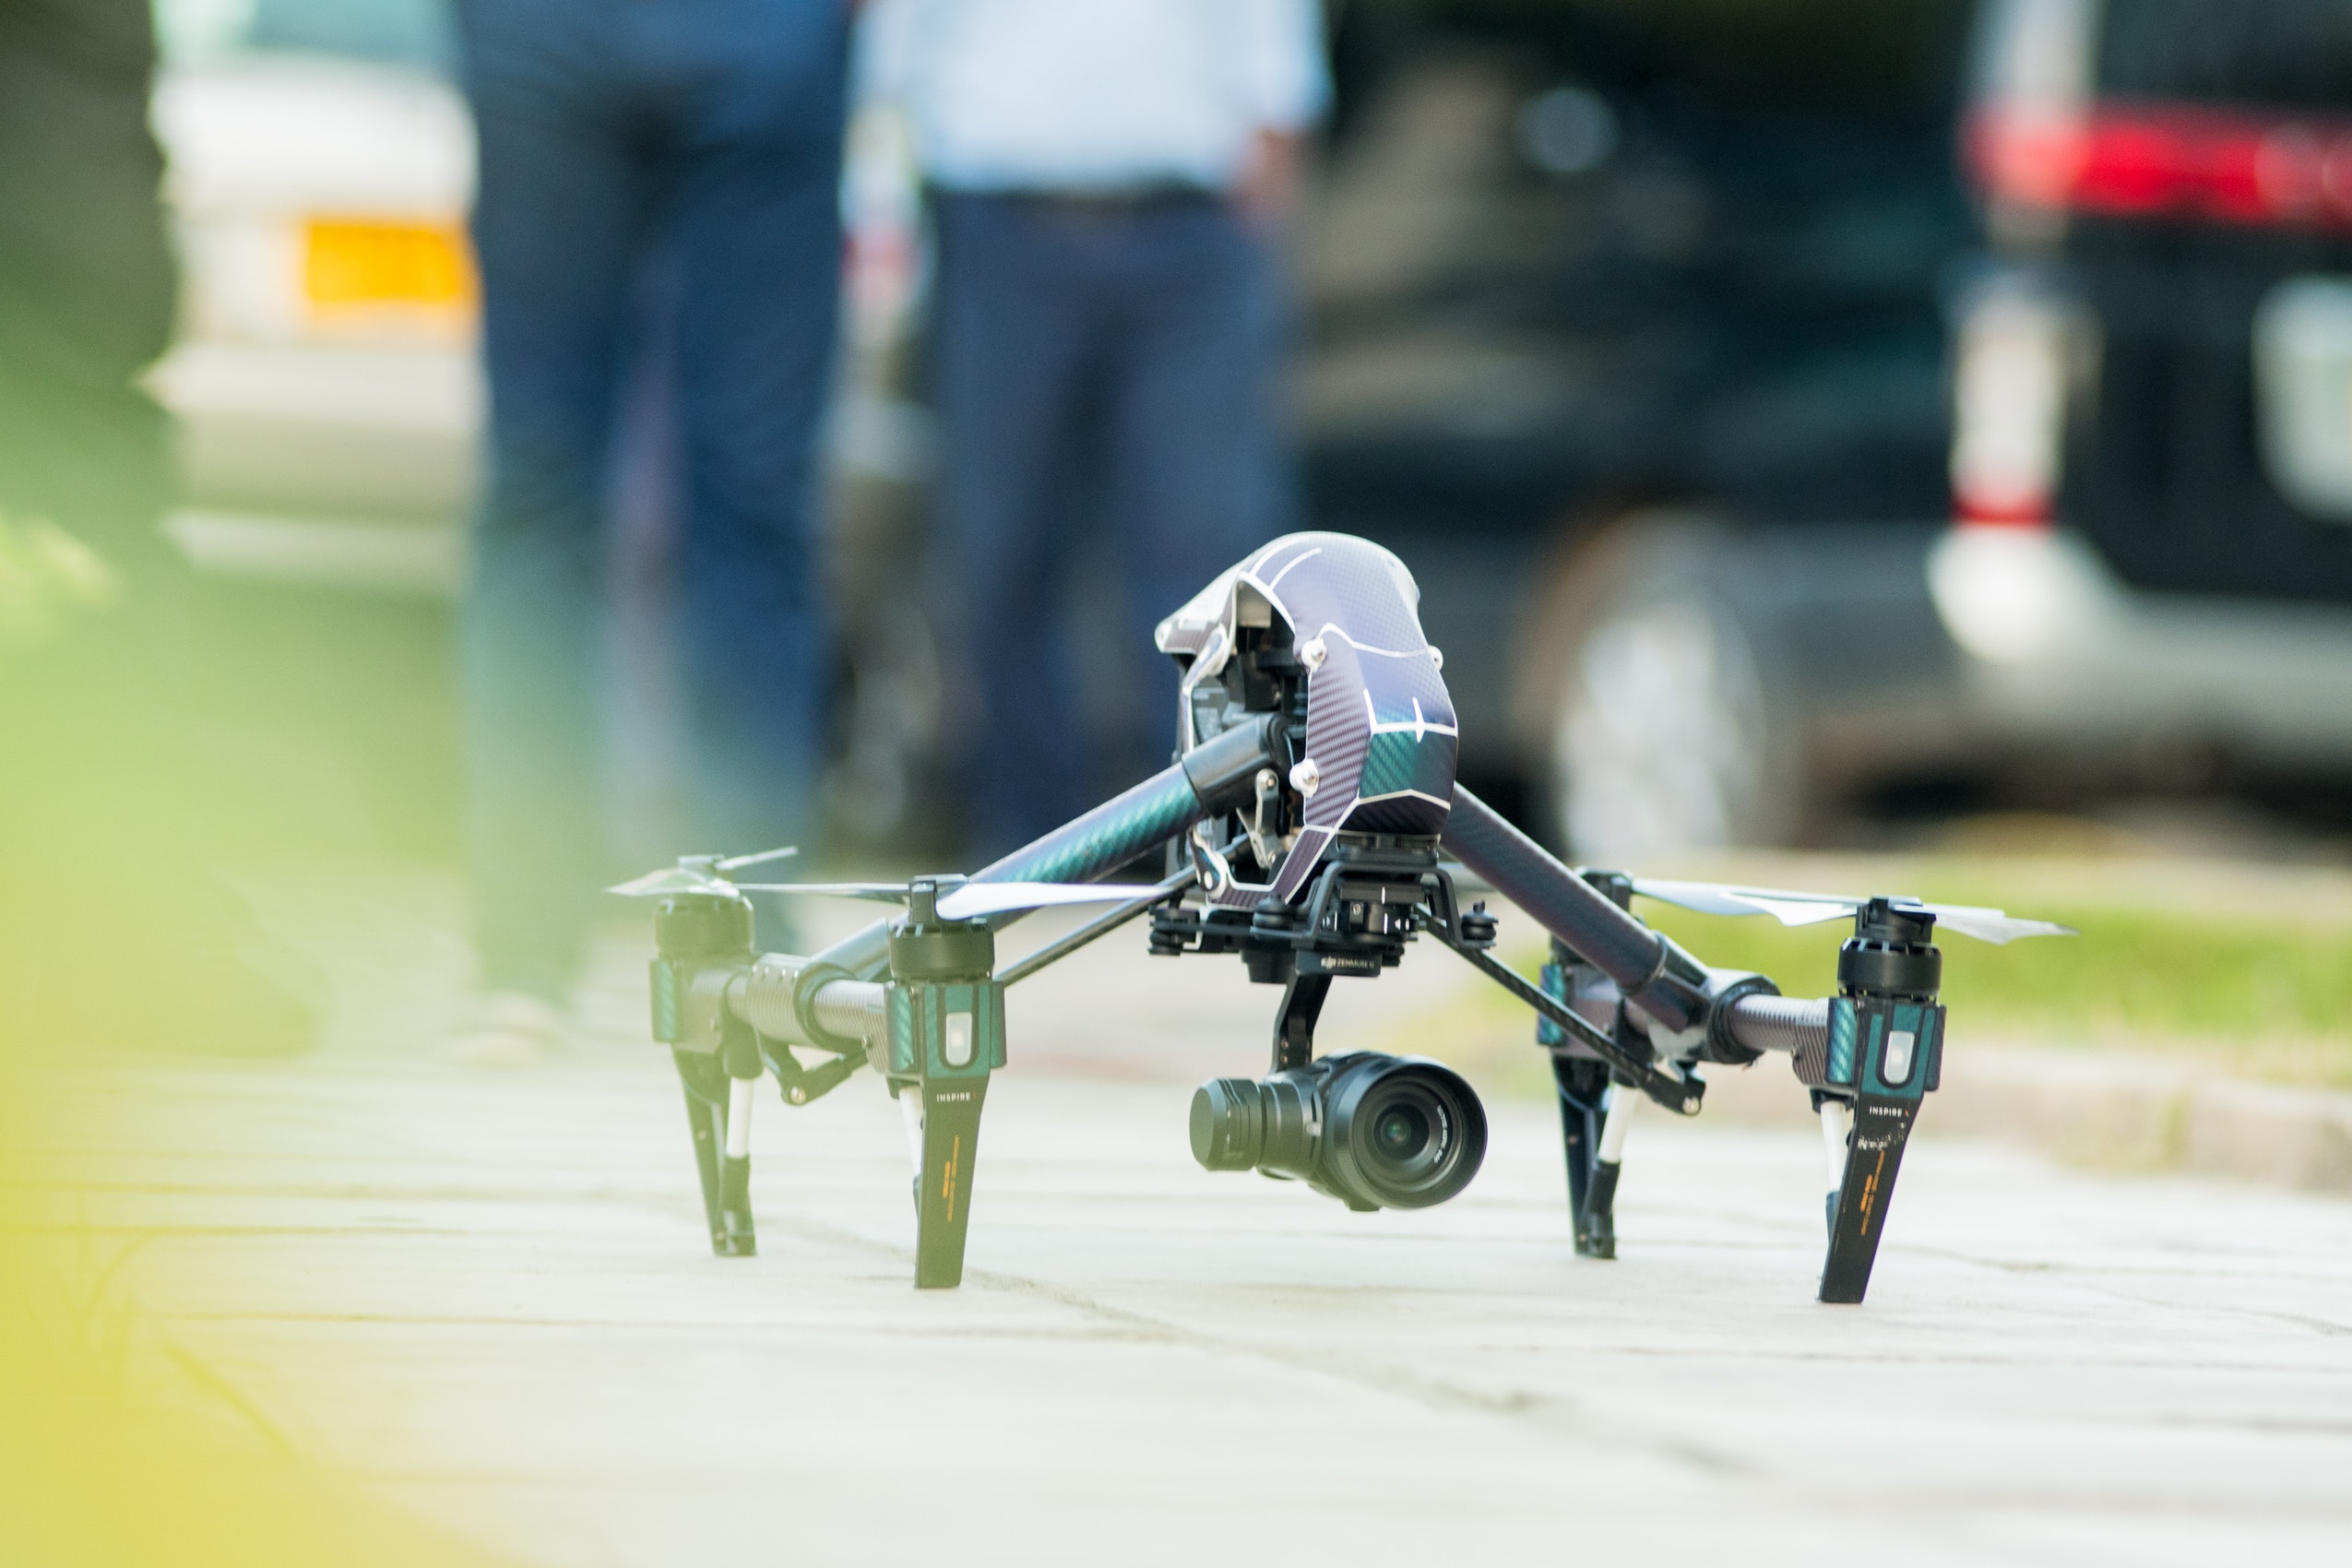
vehicle, technology, machine, wheel